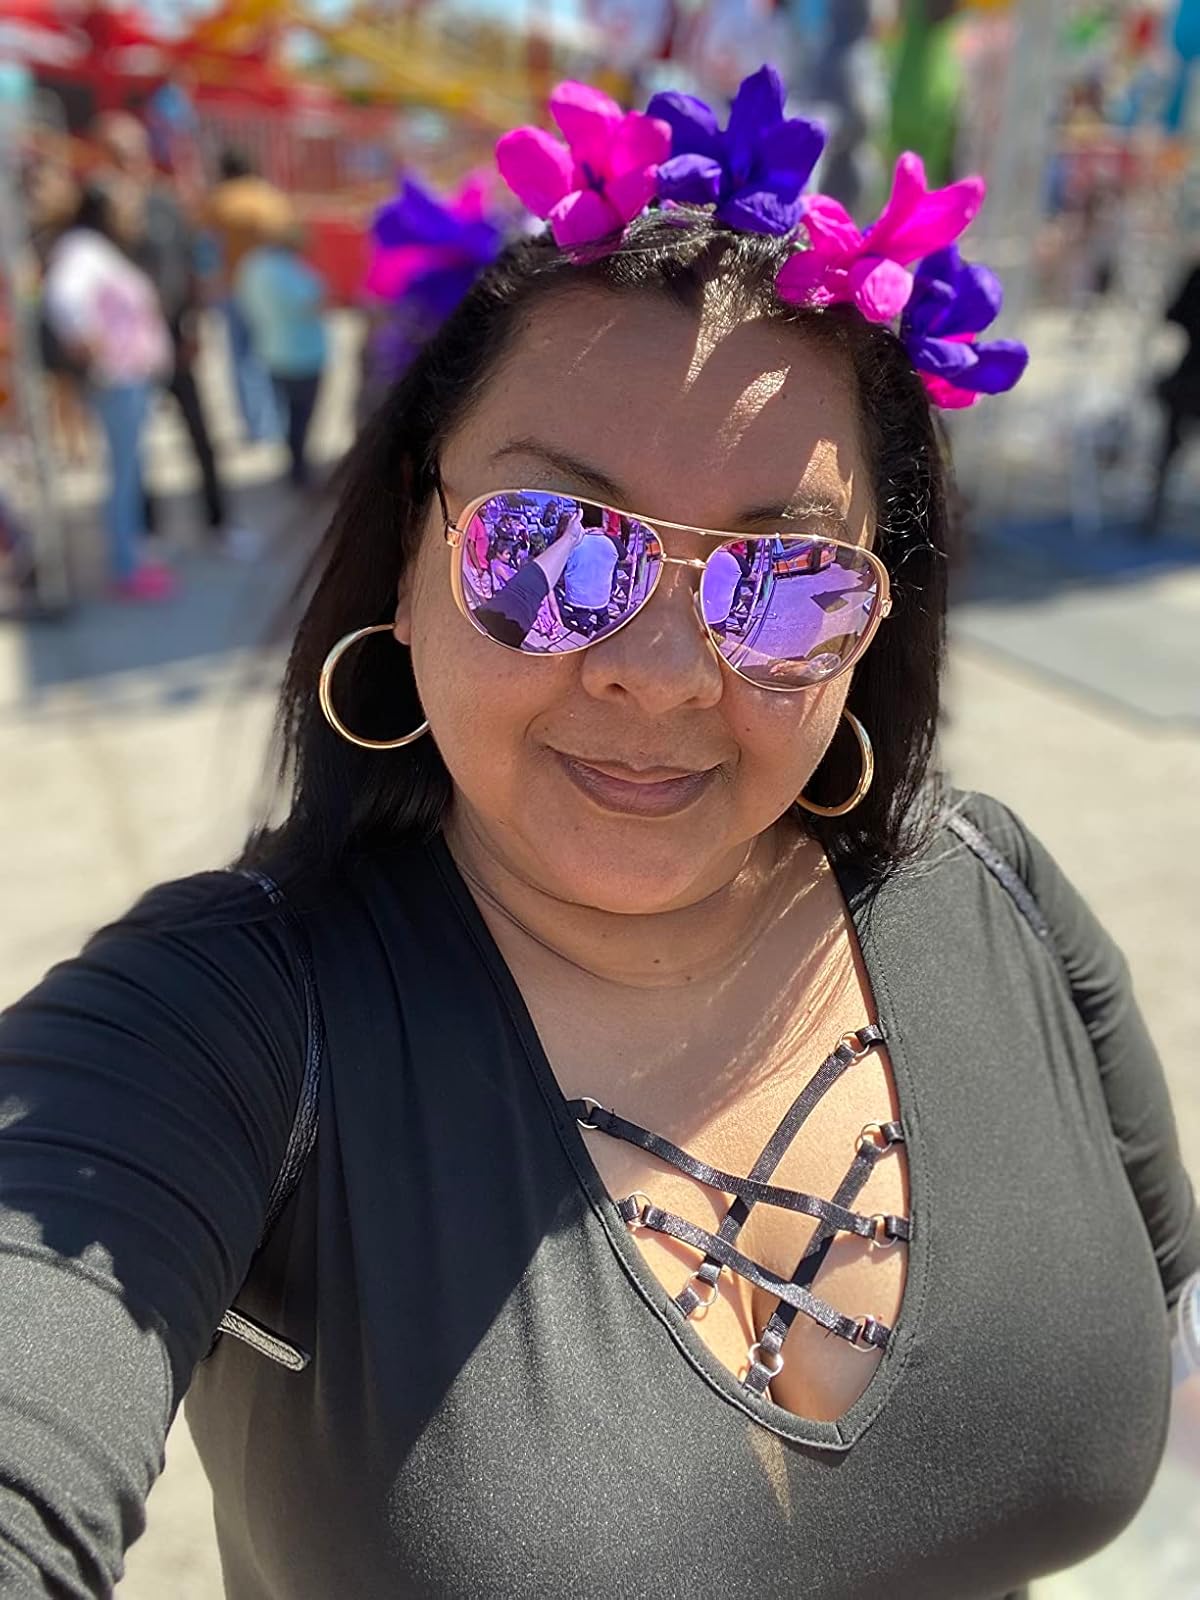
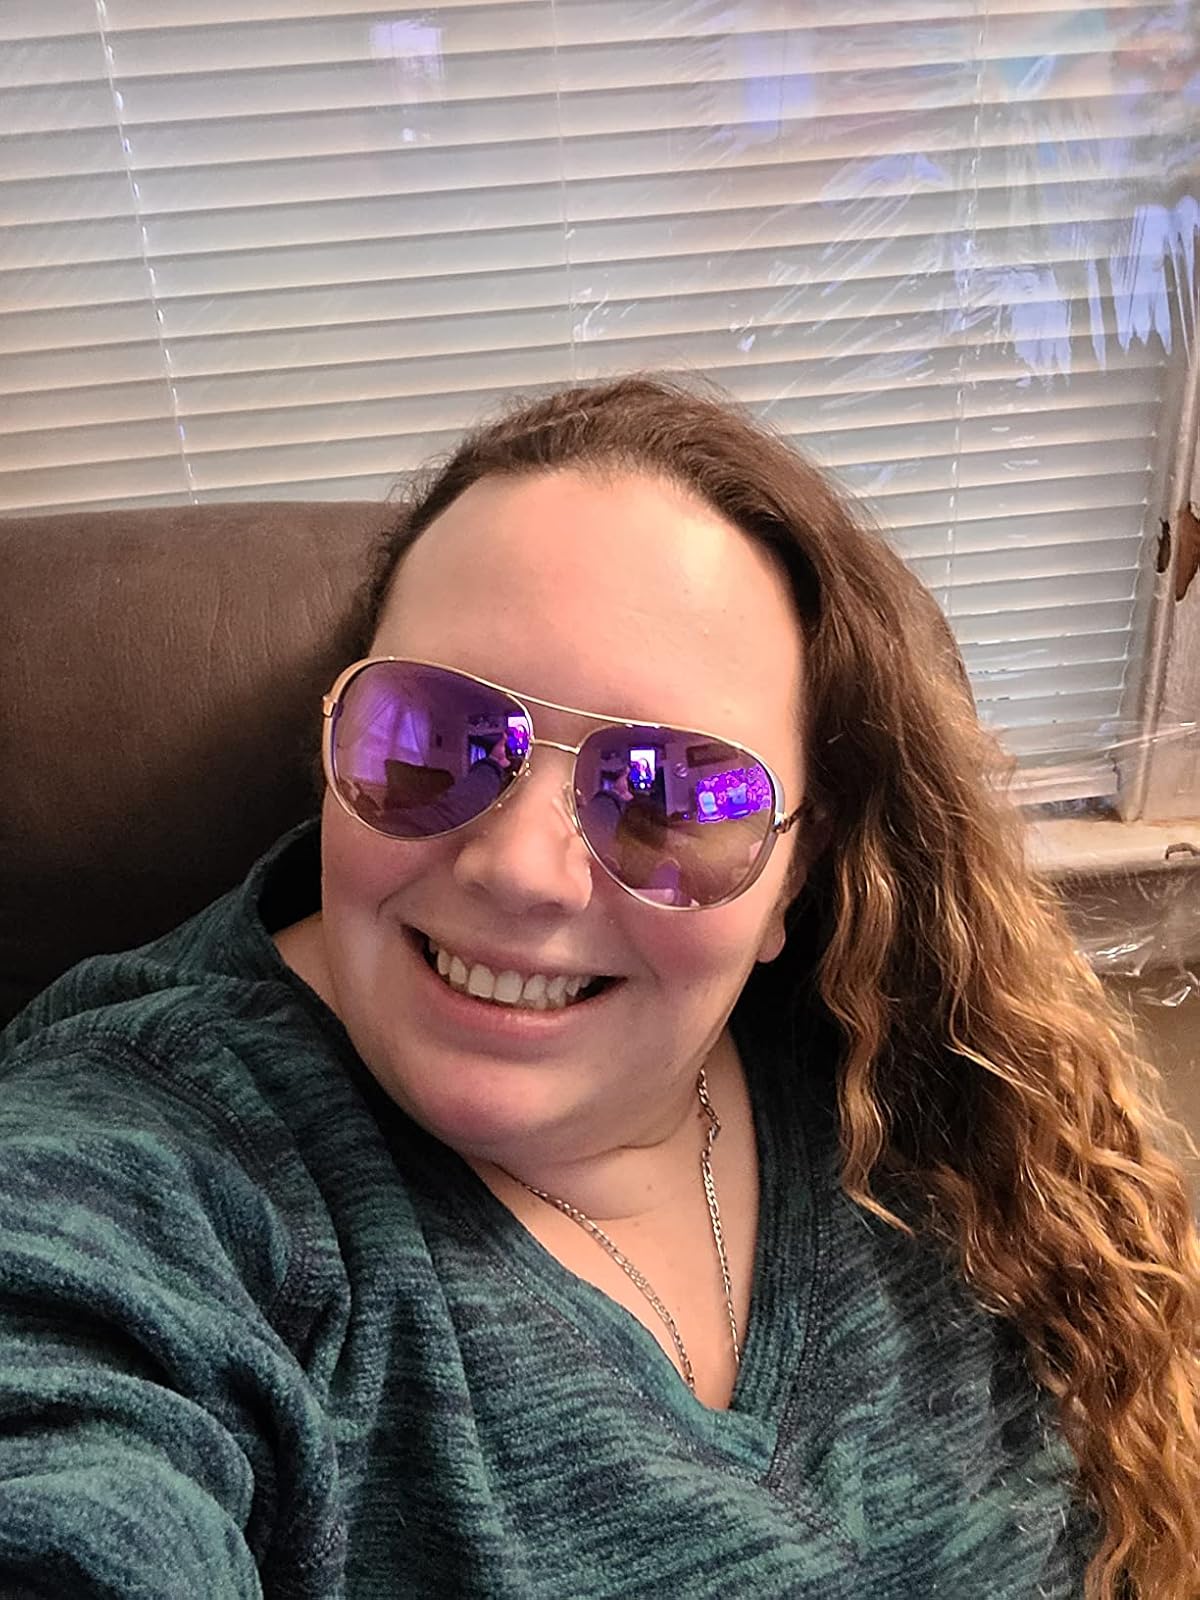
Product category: accessories_sunglasses
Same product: yes